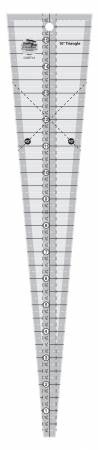
Creative Grids 10 Degree Triangle
**CURBSIDE PICKUP ONLY, otherwise additional shipping charges will apply. DOES NOT QUALIFY FOR FREE SHIPPING.** Sew together 36 of these 10 degree triangles to create a complete circle; 18 to create a half-circle; or 9 to create a quarter-circle. Create Fans, Dresden Plates, etc. up to a finished size of 31-1/2in. Total ruler length is 16in. The ruler slides easily over the fabric until pressure is applied. Then, our exclusive gripper holds the fabric in place while cutting, eliminating slipping and miss-cuts! Total Size - 3-1/4in x 16in
Brand: Checker Distributors
Category: Arts & Entertainment > Hobbies & Creative Arts > Arts & Crafts > Art & Crafting Tools > Craft Measuring & Marking Tools > Textile Art Gauges & Rulers